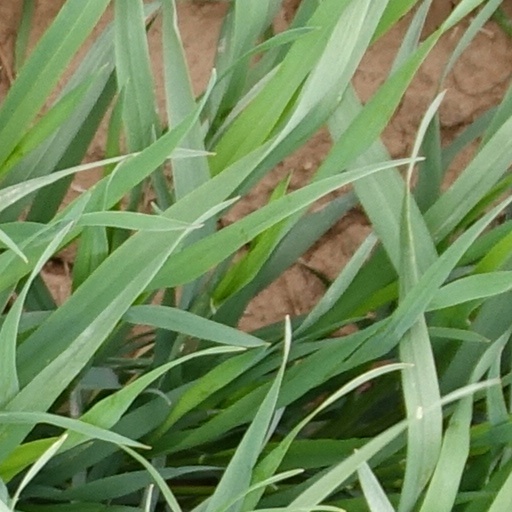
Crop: wheat